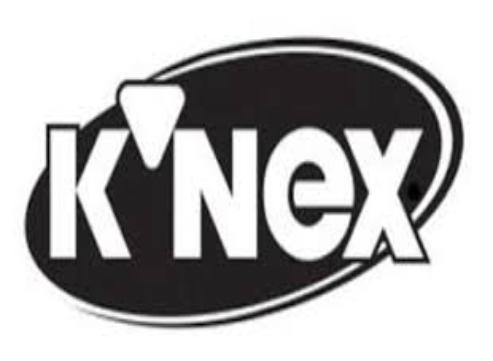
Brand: k'nex
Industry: Electronic